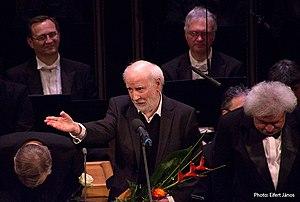
Zoltán Jeney, né le 4 mars 1943 à Szolnok en Hongrie et mort le 28 octobre 2019, est un compositeur hongrois.